A631 road

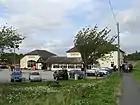
Trent Port Inn

As "Gainsborough Road" it passes along the top of an escarpment (Cuckoo Hill to the south) near Prospect Hill Farm, and there is a right turn for Wiseton. It passes Park House Farm and climbs Mill Hill then becomes dual carriageway at Gringley on the Hill, which it bypasses to the south on the edge of the escarpment; the bypass was built in the late 1930s. On the bypass, "Clayworth Road" exits to the right and "Beacon Hill Road" (and the Trent Valley Way) to the left, both part of the B1403 (from Misterton). It climbs Beacon Hill, resuming the former route. To the south West Burton power stations and Cottam power stations can be seen. It gently descends the hill and at Beckingham meets the A161 (from the north) at a roundabout near Mill Farm. Previously it met the A161 in the village.